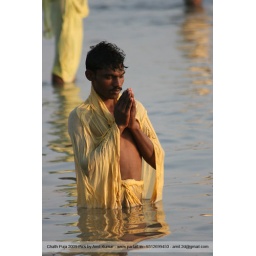
(Chath Vratey) Devotees standing in ganga river praying to sun